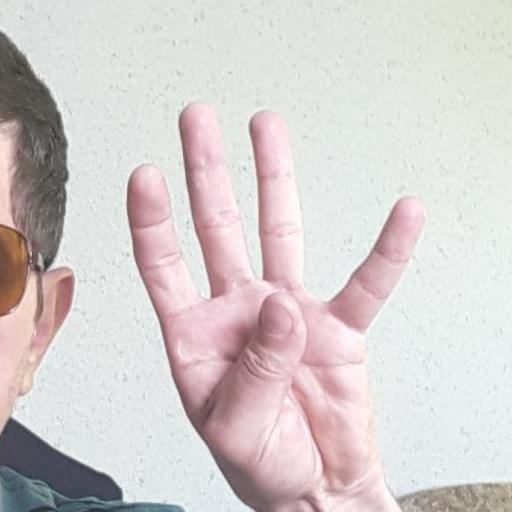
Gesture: four